Baby Ruth

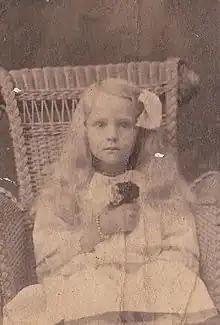
Ruth Cleveland, daughter of United States president Grover Cleveland, became the official corporate namesake for the "Baby Ruth" candy bar in 1921, almost 30 years after she was born.

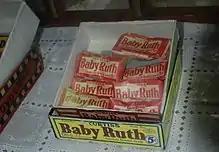
Box of Curtiss' Baby Ruth candy bars at a general store in Portsmouth, North Carolina

Although the name of the candy bar sounds like the name of the famous baseball player Babe Ruth, the Curtiss Candy Company claimed that it was named after President Grover Cleveland's daughter, Ruth Cleveland. The candy maker, located on the same street as Wrigley Field, named the bar "Baby Ruth" in 1921, as Babe Ruth's fame was on the rise, 24 years after Cleveland had left the White House, and 17 years after his daughter, Ruth, had died. The company did not negotiate an endorsement deal with Ruth, and many saw the company's story about the origin of the name to be a way to avoid having to pay the baseball player any royalties. In a trademark appeal, Curtiss successfully shut down a rival bar that was approved by, and named for, Ruth, on the grounds that the names were too similar.